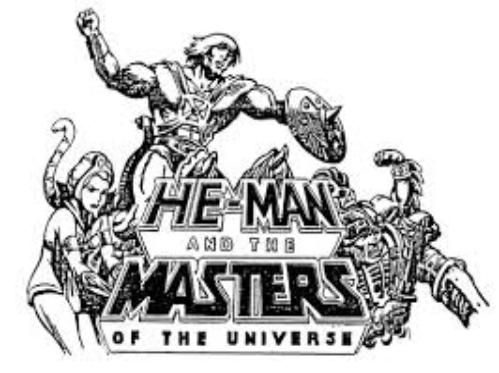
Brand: he-man
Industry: Clothes